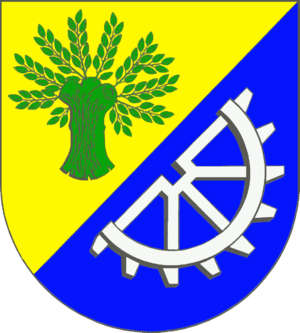
Selk
Coat of arms of Selk
Selk er en landsby og kommune beliggende syd for Slien og Slesvig by ved Selk Nor i Sydslesvig. Administrativt hører kommunen under Kreis Slesvig-Flensborg i delstaten Slesvig-Holsten i det nordlige Tyskland. I kirkelig henseende hører byen under Haddeby Sogn. I den danske tid indtil 1864 hørte sognet under Arns Herred. Den nuværende kommune består af Selk gl. Mølle, Selk Mølle, Vedelspang, Ovre og Nedre Selk. På vej mellem Ovre Selk og Vedelspang ligger den 42 meter høje Kongshøj. Gravhøjen står måske i forbindelse med den forhistoriske danske konge Sigtryg. Nord for Vedelspang ligger den kendte Hedeby.